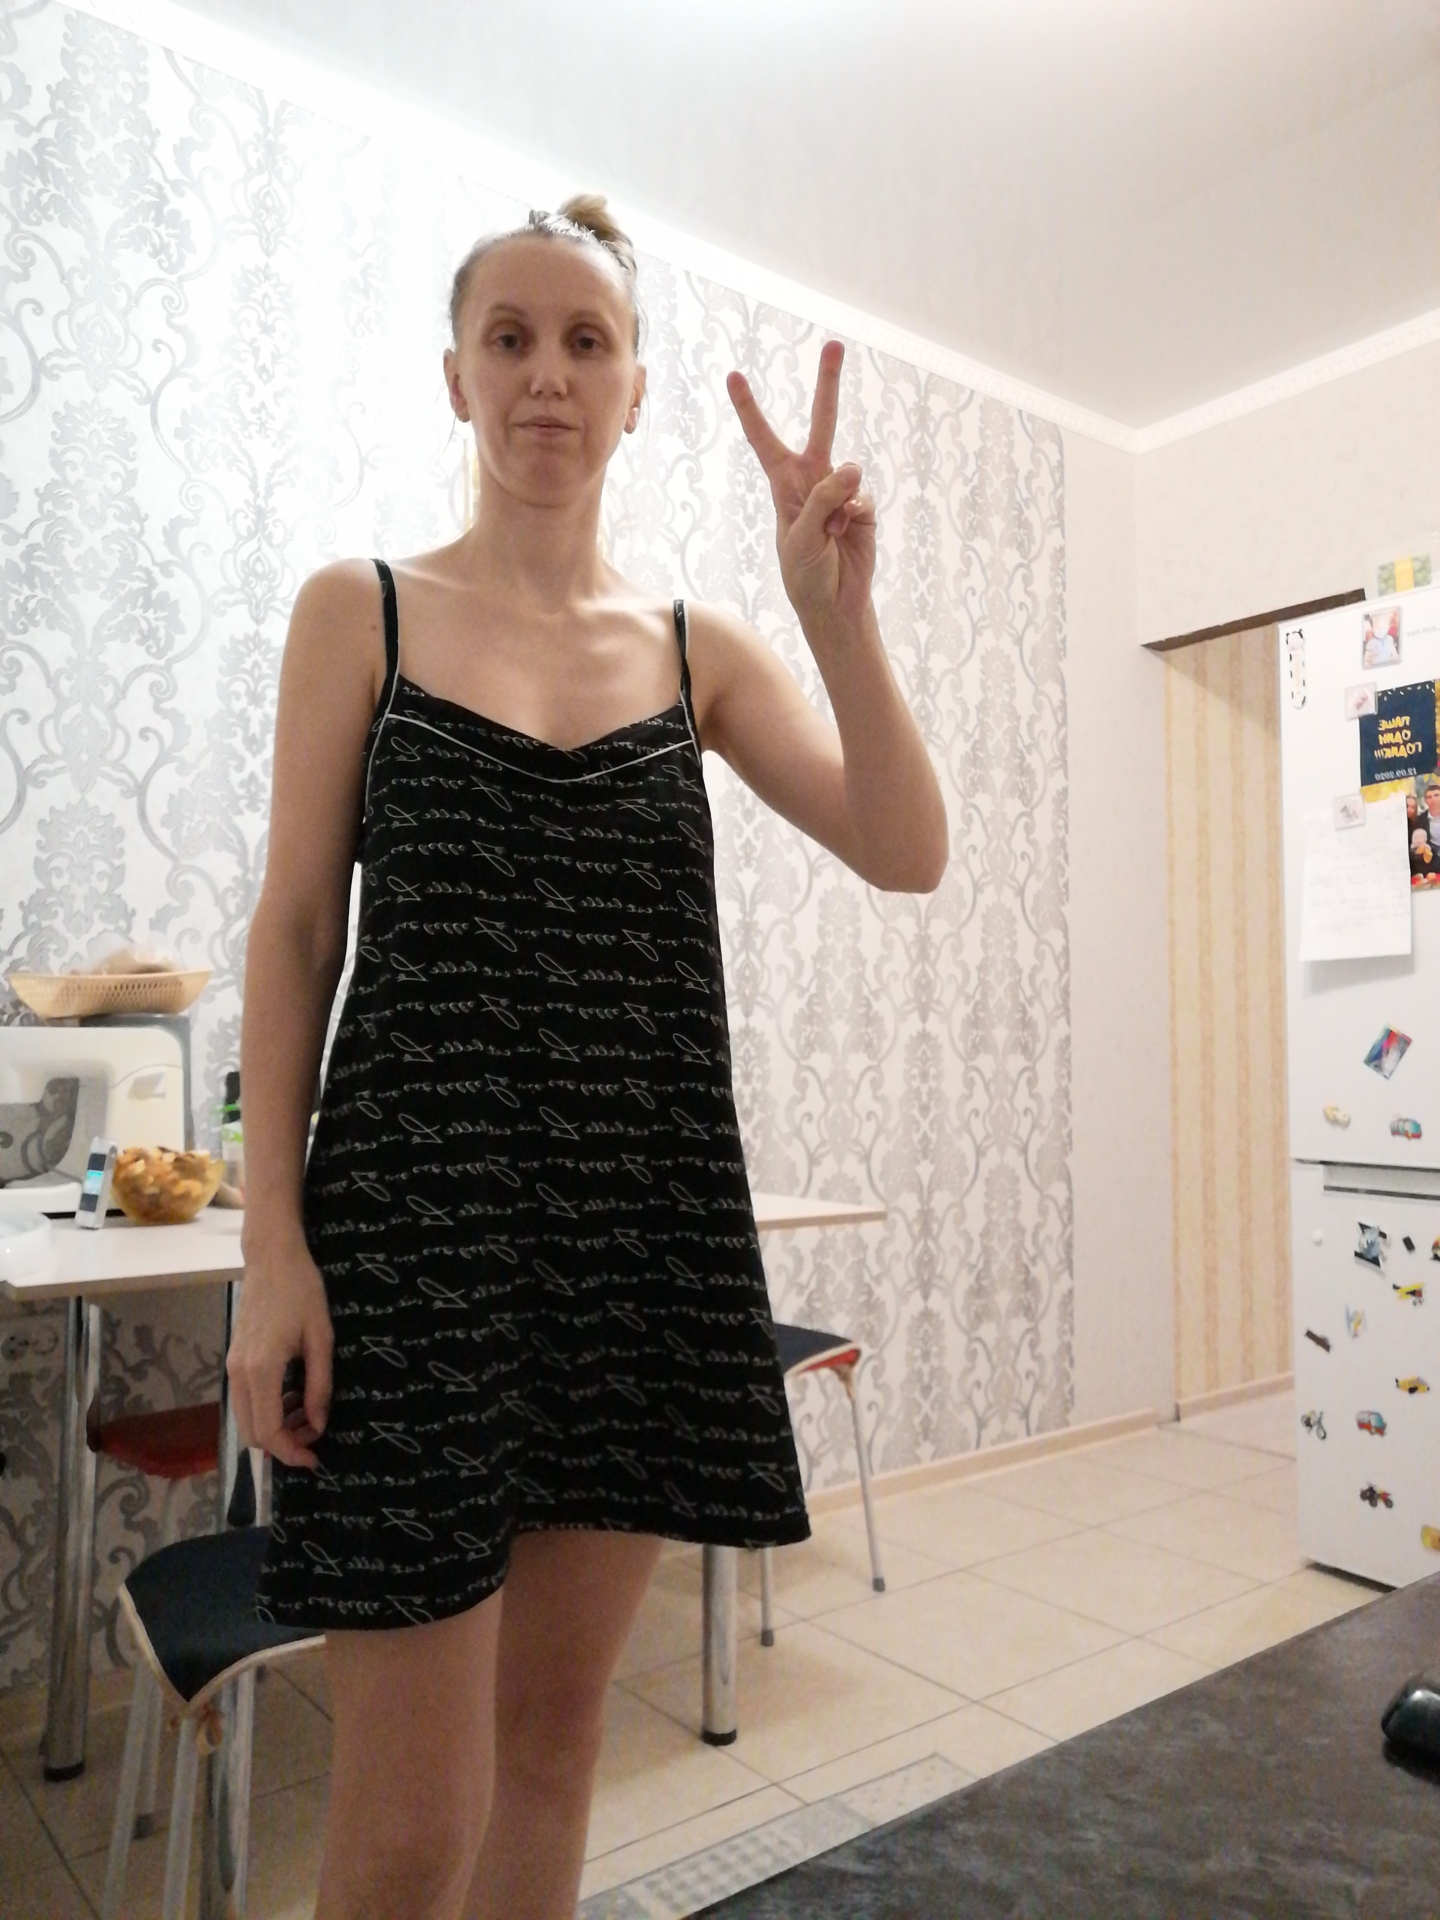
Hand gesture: peace